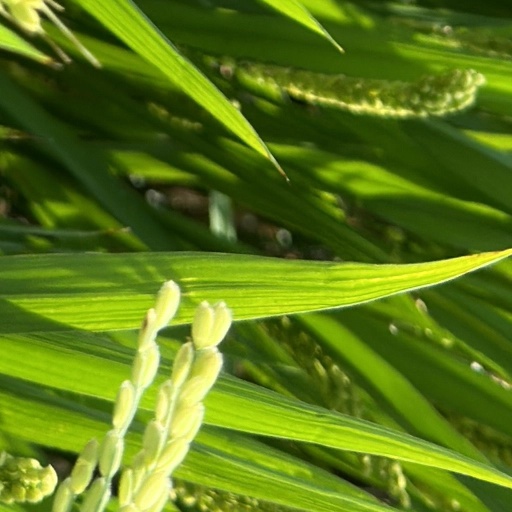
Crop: rice